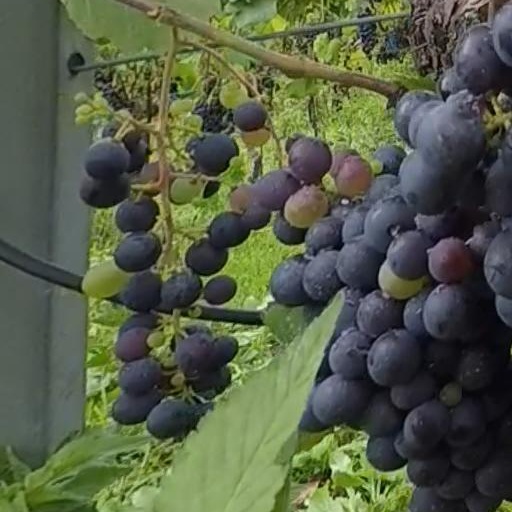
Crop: grape